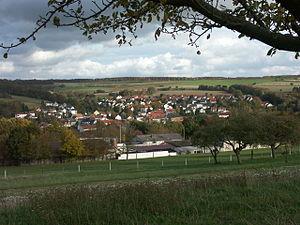
Althornbach est une municipalité de la commune fusionnée allemande de Deux-Ponts-Campagne, dans l'arrondissement du Palatinat-Sud-Ouest en Rhénanie-Palatinat.